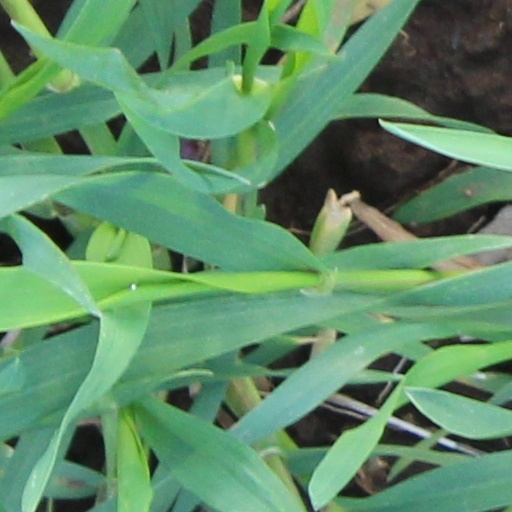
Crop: wheat